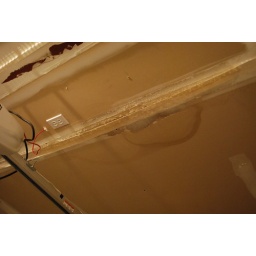
First signs of water dripping in garage, taking tape and drywall with it